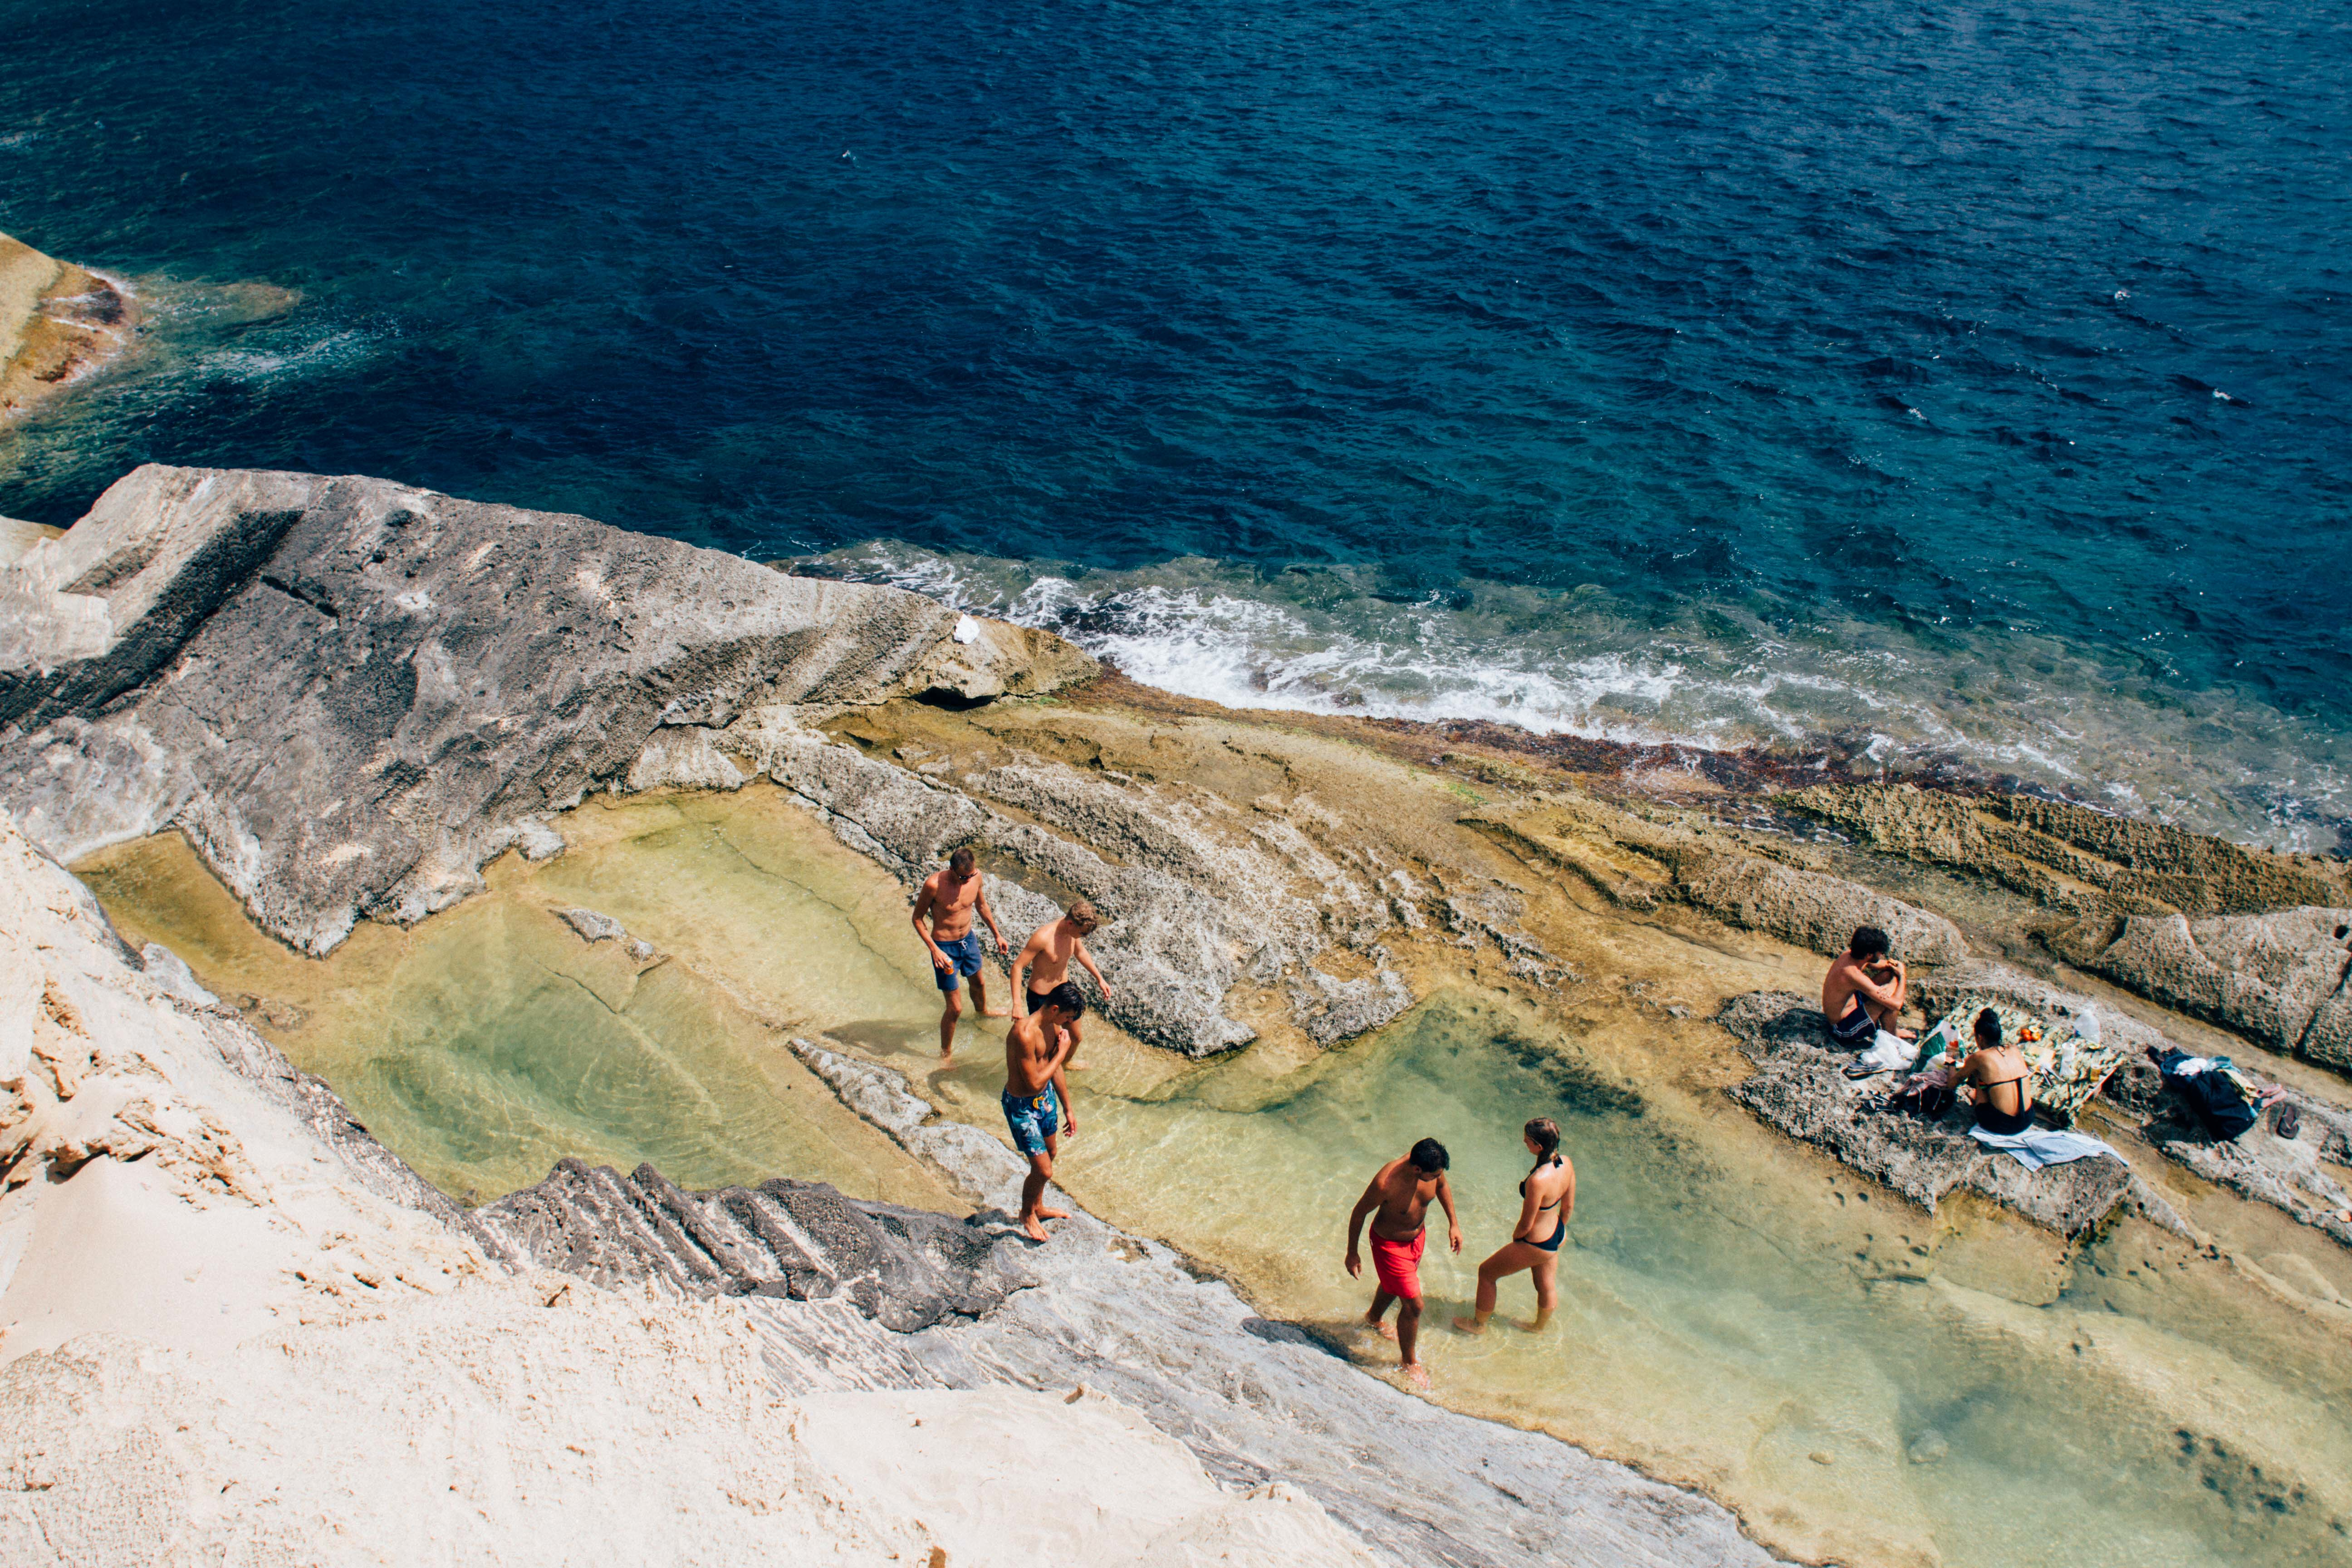
beach, sea, coast, water, rock, ocean, wave, vacation, cliff, cove, bay, extreme sport, terrain, geology, cape, landform